Priyanka Bose

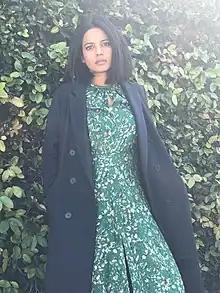

Priyanka Bose (born 1982) is an Indian actress and model. Active on stage and in films, she is best known for her role in the Italian film "Gangor," among others. Priyanka started her film career with small roles in "Love Sex Aur Dhokha", "Sorry Bhai!", "Johnny Gaddar" and "Guzaarish". Her first film in a lead role was "Gangor" by the Italian director, Italo Spinelli in 2010. She gained recognition as an actress with her performance as a tribal woman in the film and went on to win the best actress award at the New Jersey Independent South Asian Film Festival.